SpaceX Raptor

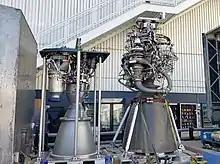
SpaceX's Merlin engine (left) compared to a sea-level Raptor 1 engine (right)

SpaceX's Merlin and Kestrel rocket engines use a RP-1 and liquid oxygen ("kerolox") combination. Raptor has about triple the thrust of SpaceX's Merlin 1D engine, which powers the Falcon 9 and Falcon Heavy launch vehicles.